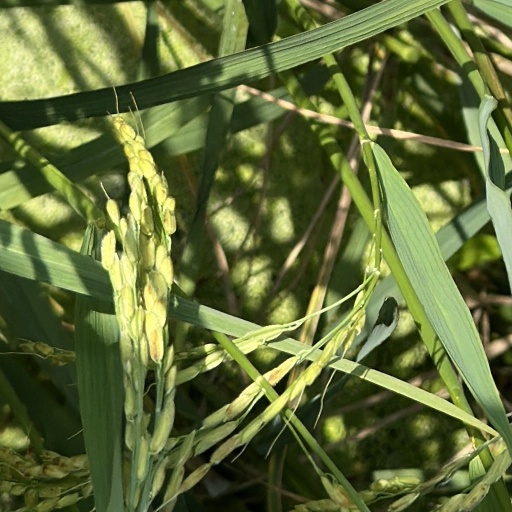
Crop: rice